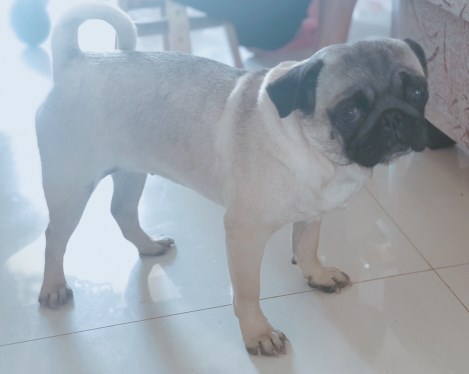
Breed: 798-n000130-pug